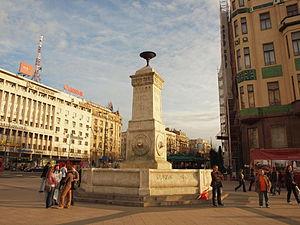
Terazije est une place et un quartier du centre de Belgrade, la capitale de la Serbie. Ils sont situés dans la municipalité de Stari grad.
L'Hôtel Moskva est un hôtel de Belgrade, la capitale de la Serbie. Construit en 1906, l'Hôtel Moskva est l'un des plus anciens hôtels de Serbie. En raison de sa valeur architecturale, il est inscrit sur la liste des monuments culturels de grande importance de la République de Serbie et sur la liste des biens culturels de la Ville de Belgrade.